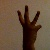
The image shows a hand gesture representing the number 6 in Indian Sign Language.